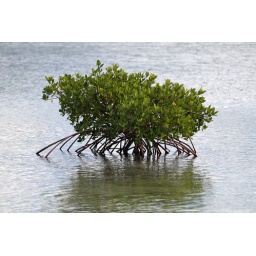
mangrove plant in a body of water off the beach at Princess Cays